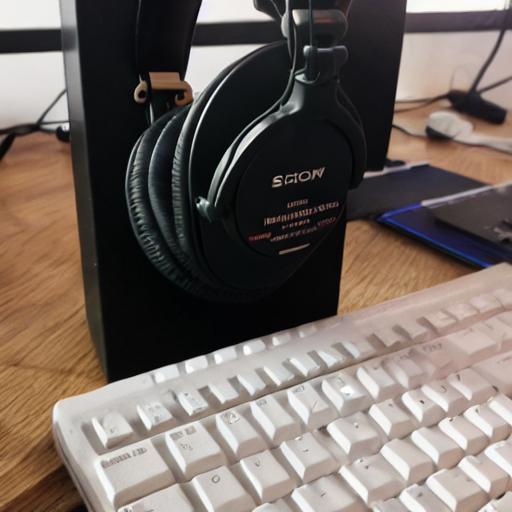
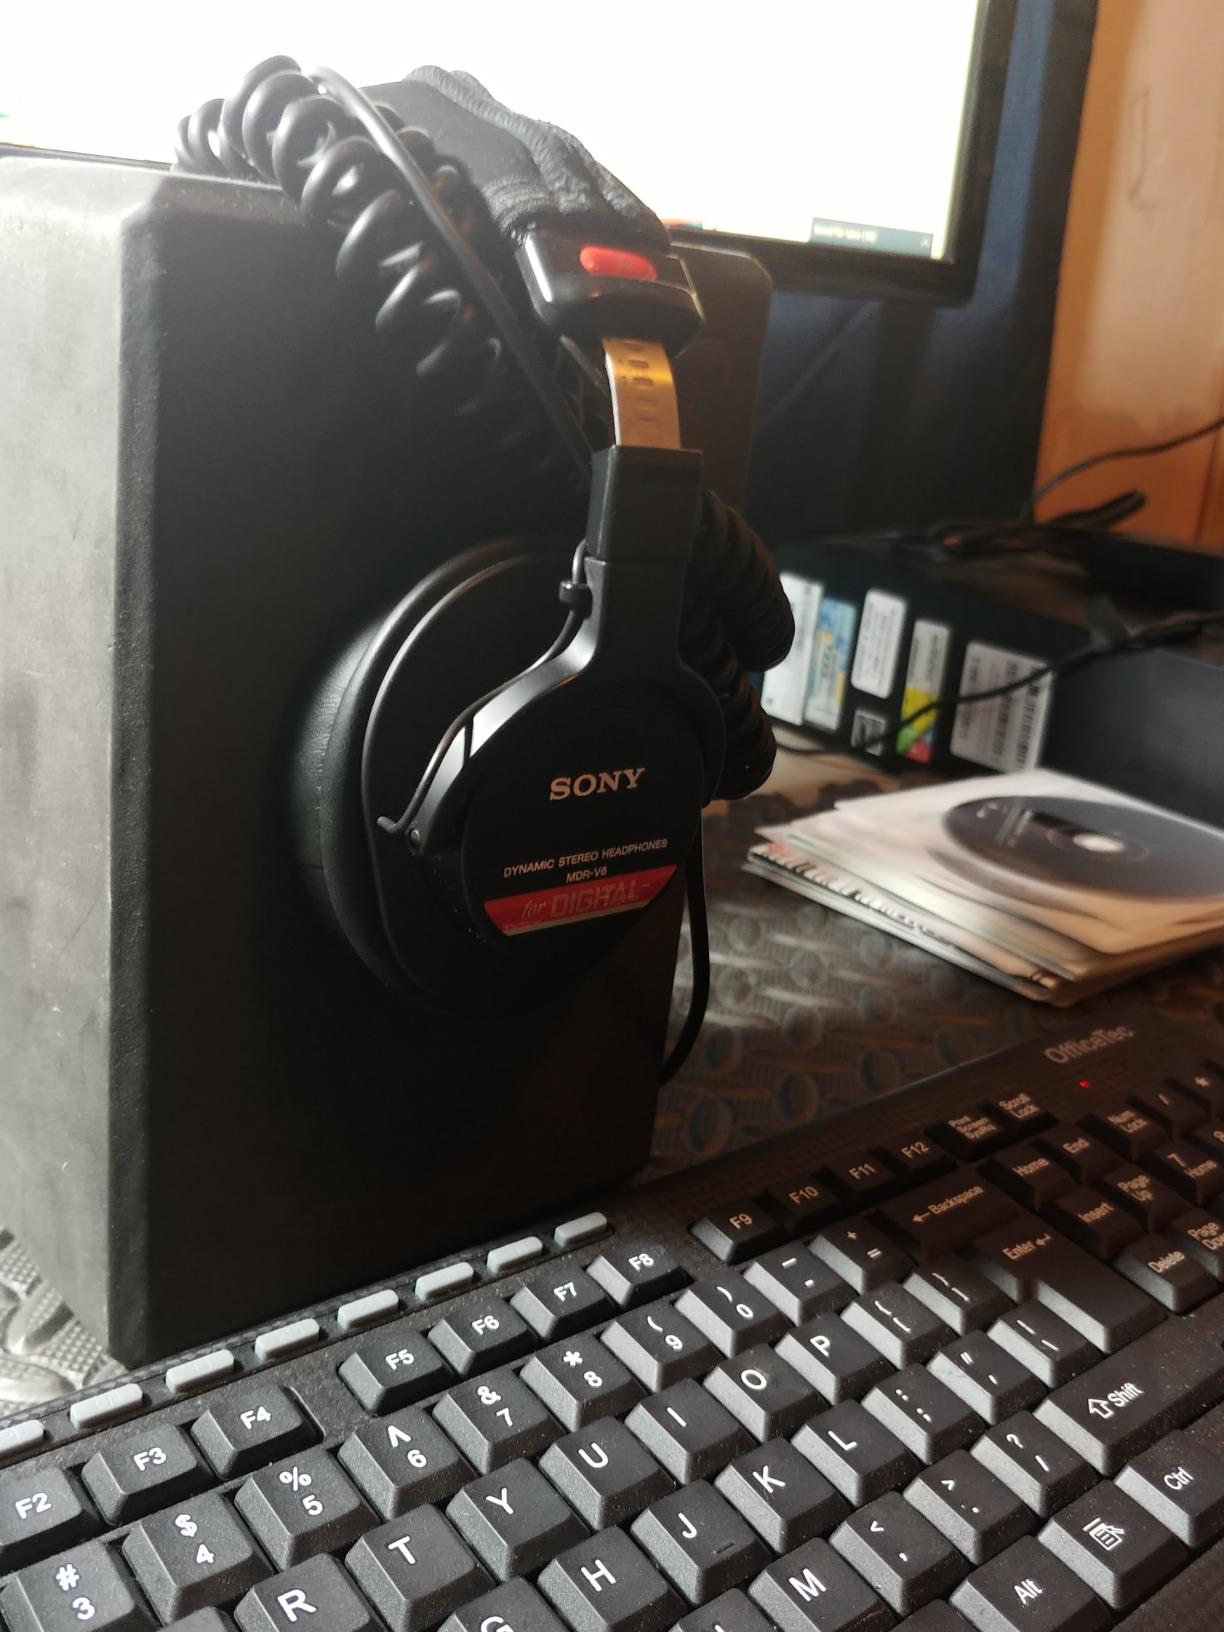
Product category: headphones
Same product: no